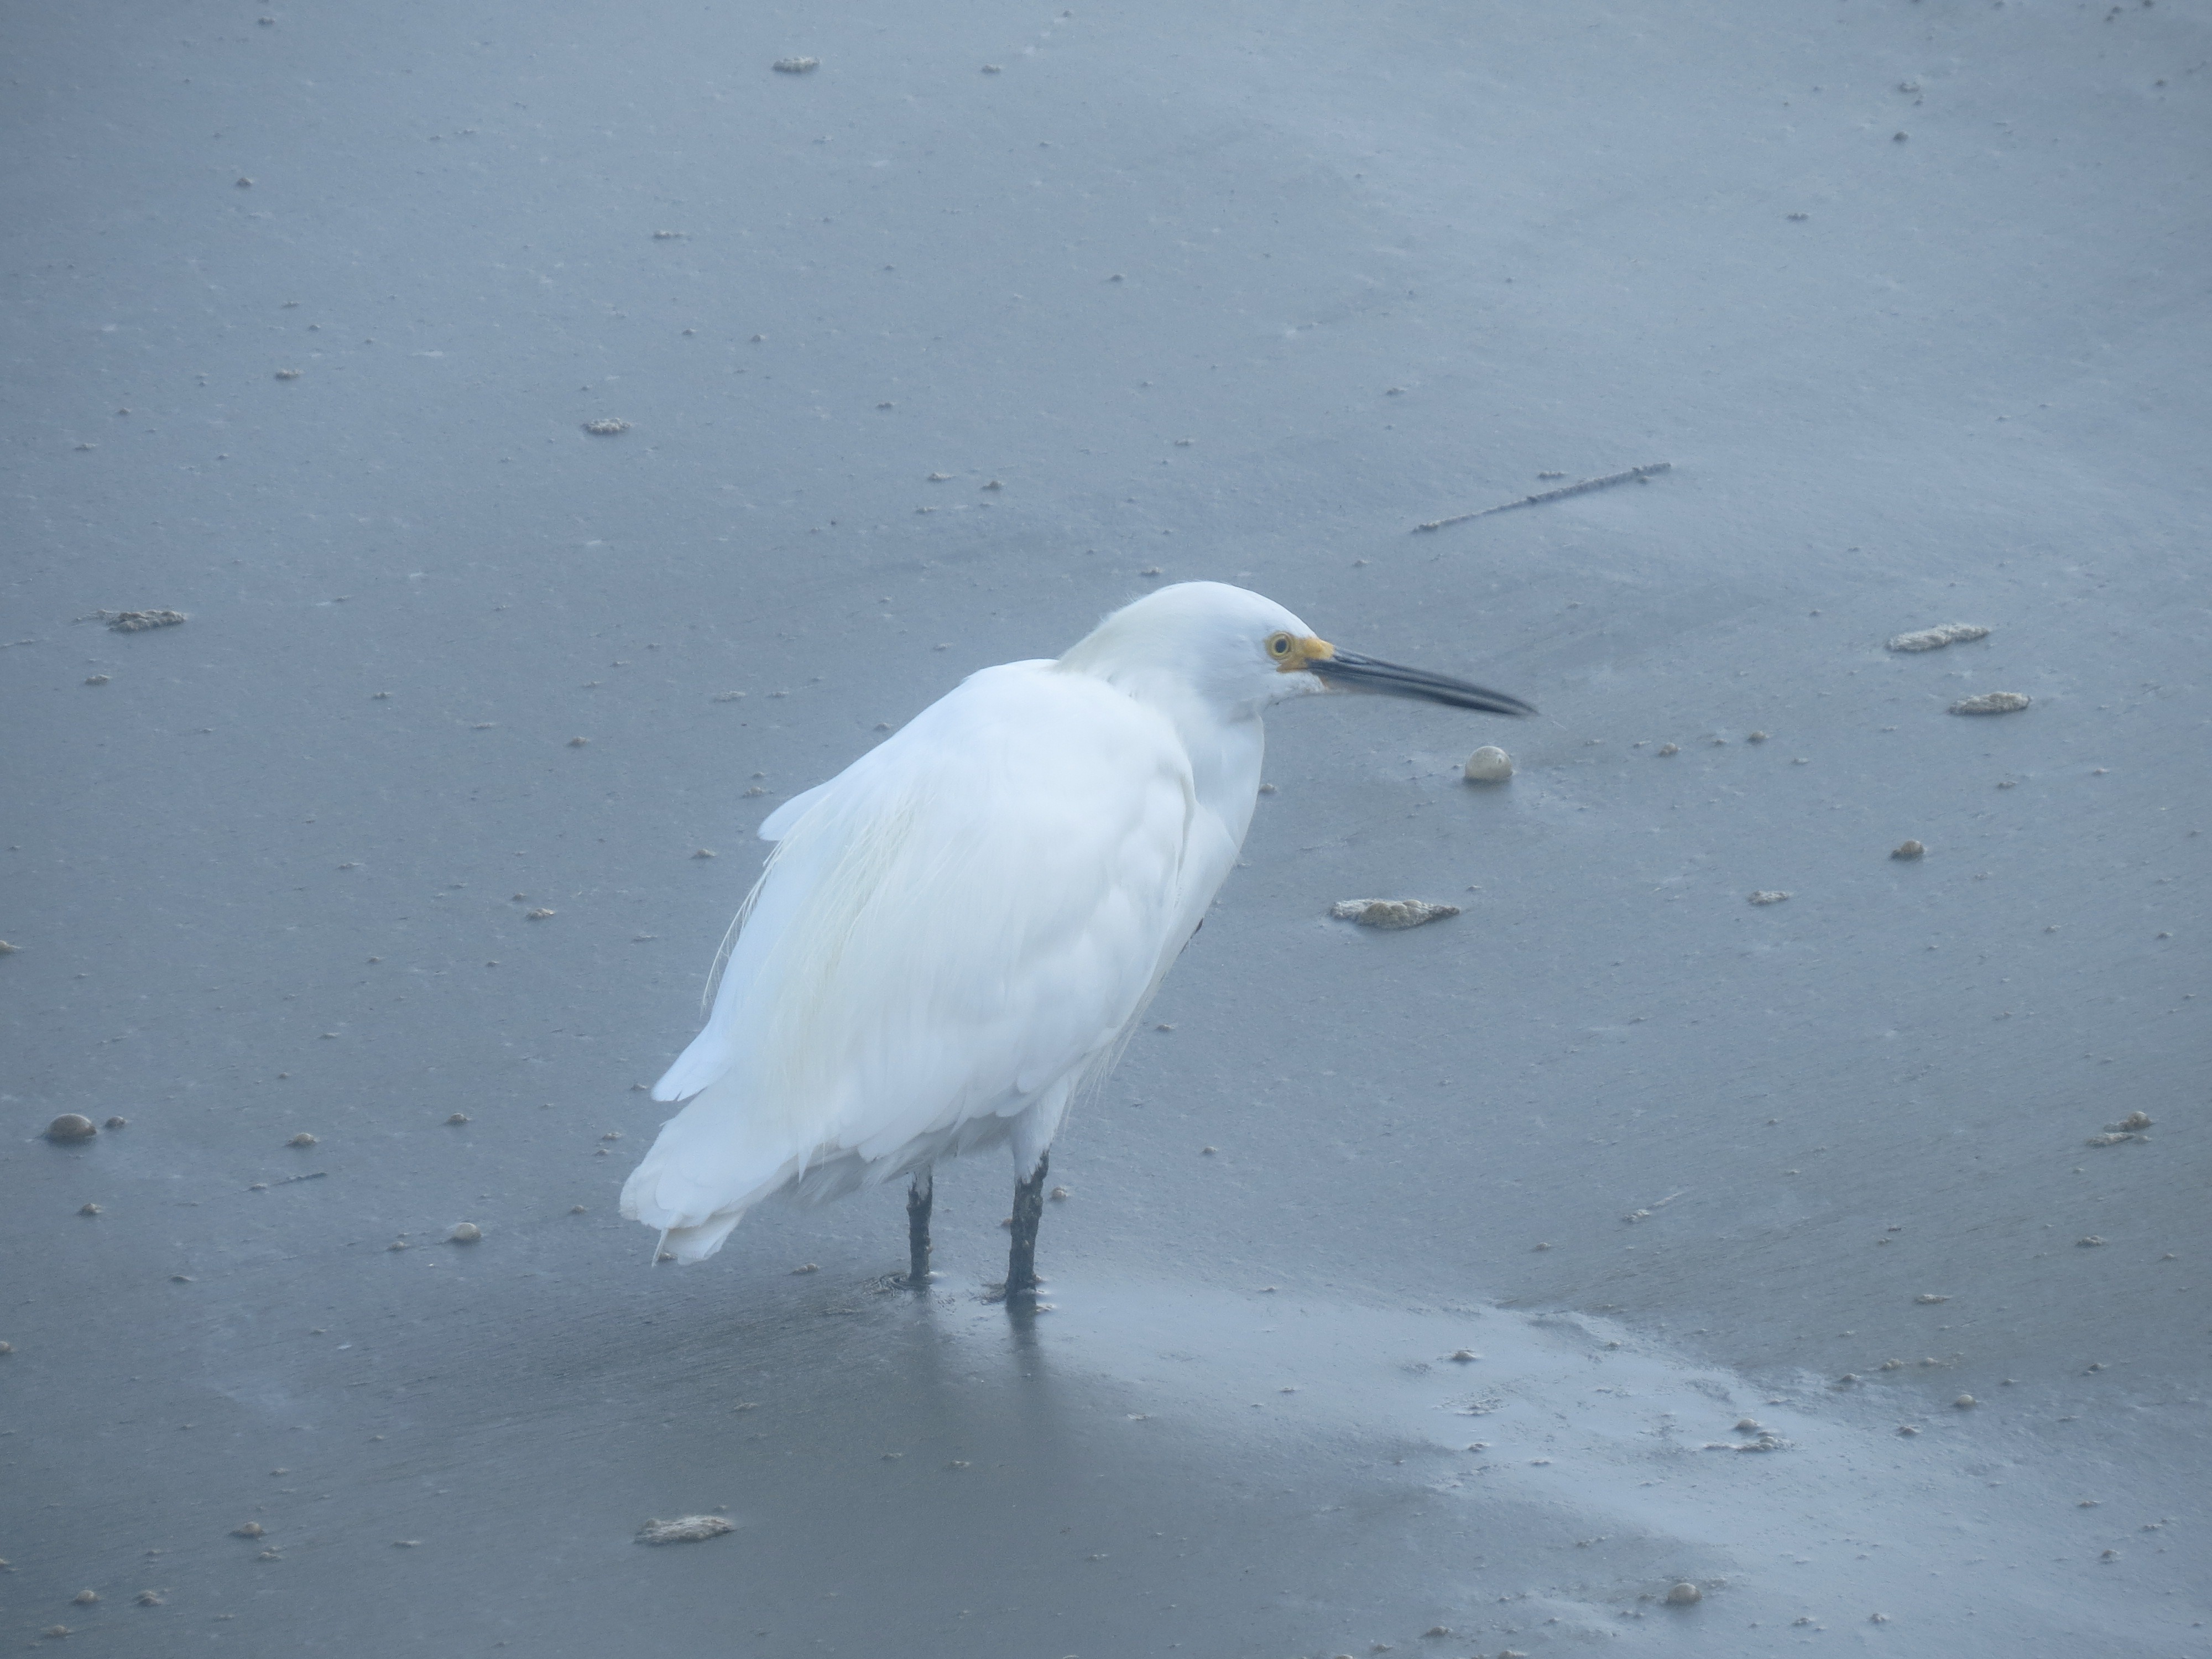
outdoor, bird, wing, white, animal, wildlife, environment, zoo, beak, biology, flight, avian, fauna, eco, ecology, ornithology, songbird, feeding, wading, zoology, feathers, vertebrate, creature, exotic, birdwatching, egret, heron, shorebird, migrant, migratory, great egret, ecological